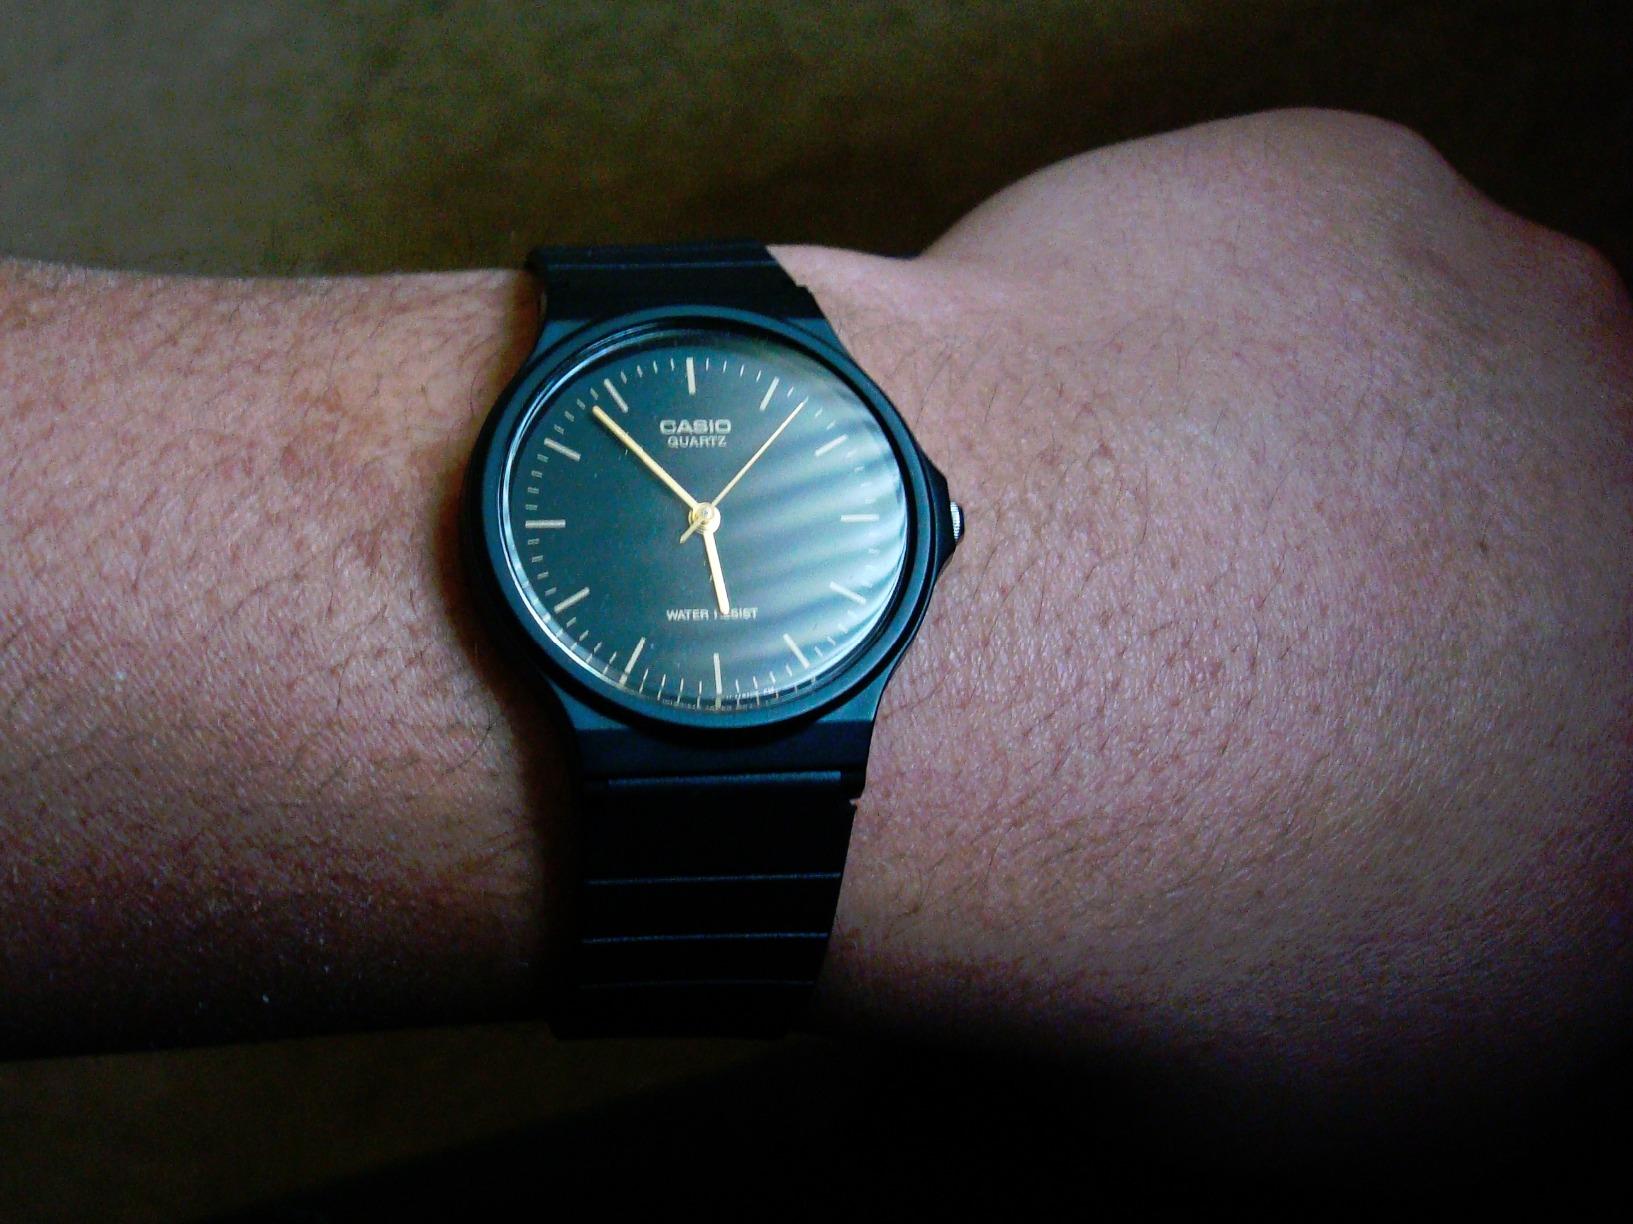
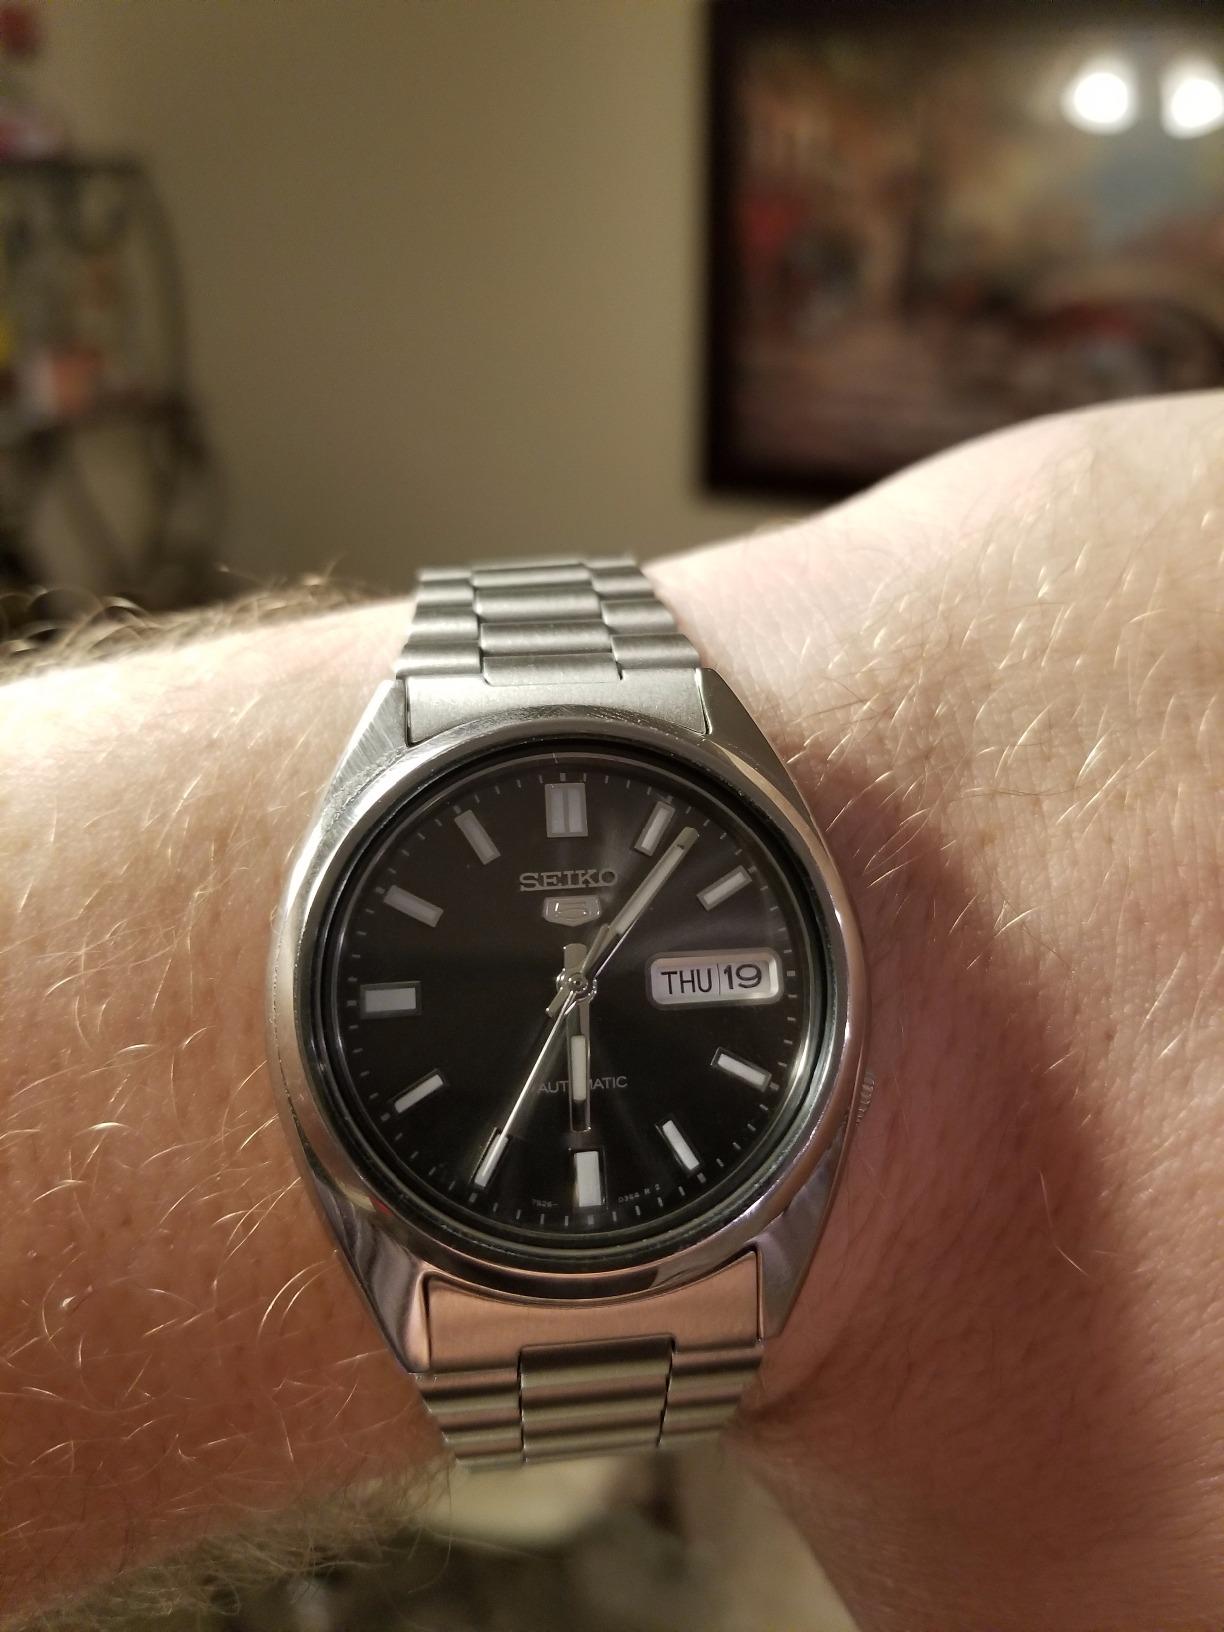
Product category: accessories_watch
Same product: no